List of birds of Kentucky

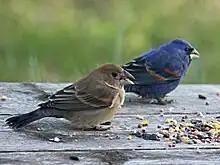
Blue grosbeak

The icterids are a group of small to medium-sized, often colorful passerine birds restricted to the New World and include the grackles, New World blackbirds, and New World orioles. Most species have black as a predominant plumage color, often enlivened by yellow, orange, or red. Fourteen species have been recorded in Kentucky.